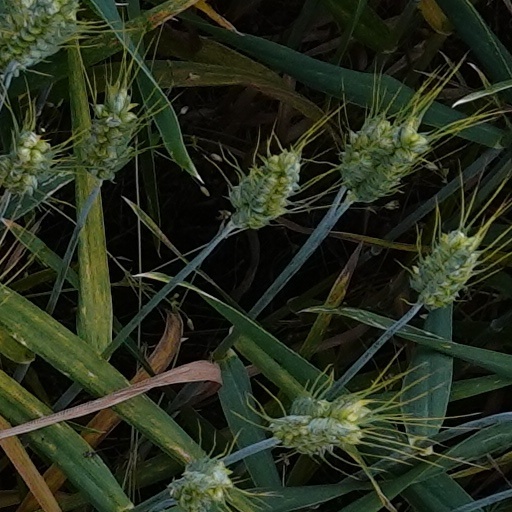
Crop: wheat